Chevrolet Camaro (second generation)

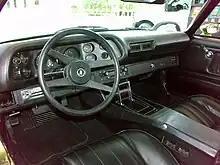
1971 Chevrolet Camaro SS interior

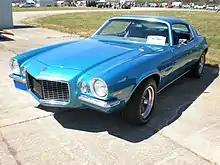
1972 Camaro RS

The 1971 Camaro received only minor appearance changes from its 1970 counterpart. Inside, new high-back Strato bucket seats with built-in headrests replaced the 1970-only low-back seats with adjustable headrests. The biggest changes came under the hood, due to an emissions-driven Federal mandate that all engines be designed to run on lower-octane regular-leaded, low-lead, or unleaded gasoline, necessitating reductions in compression ratios and horsepower production. The straight-6, V8, and two-barrel V8 were virtually unchanged, as they were low-compression regular-fuel engines in 1970 and previous years.